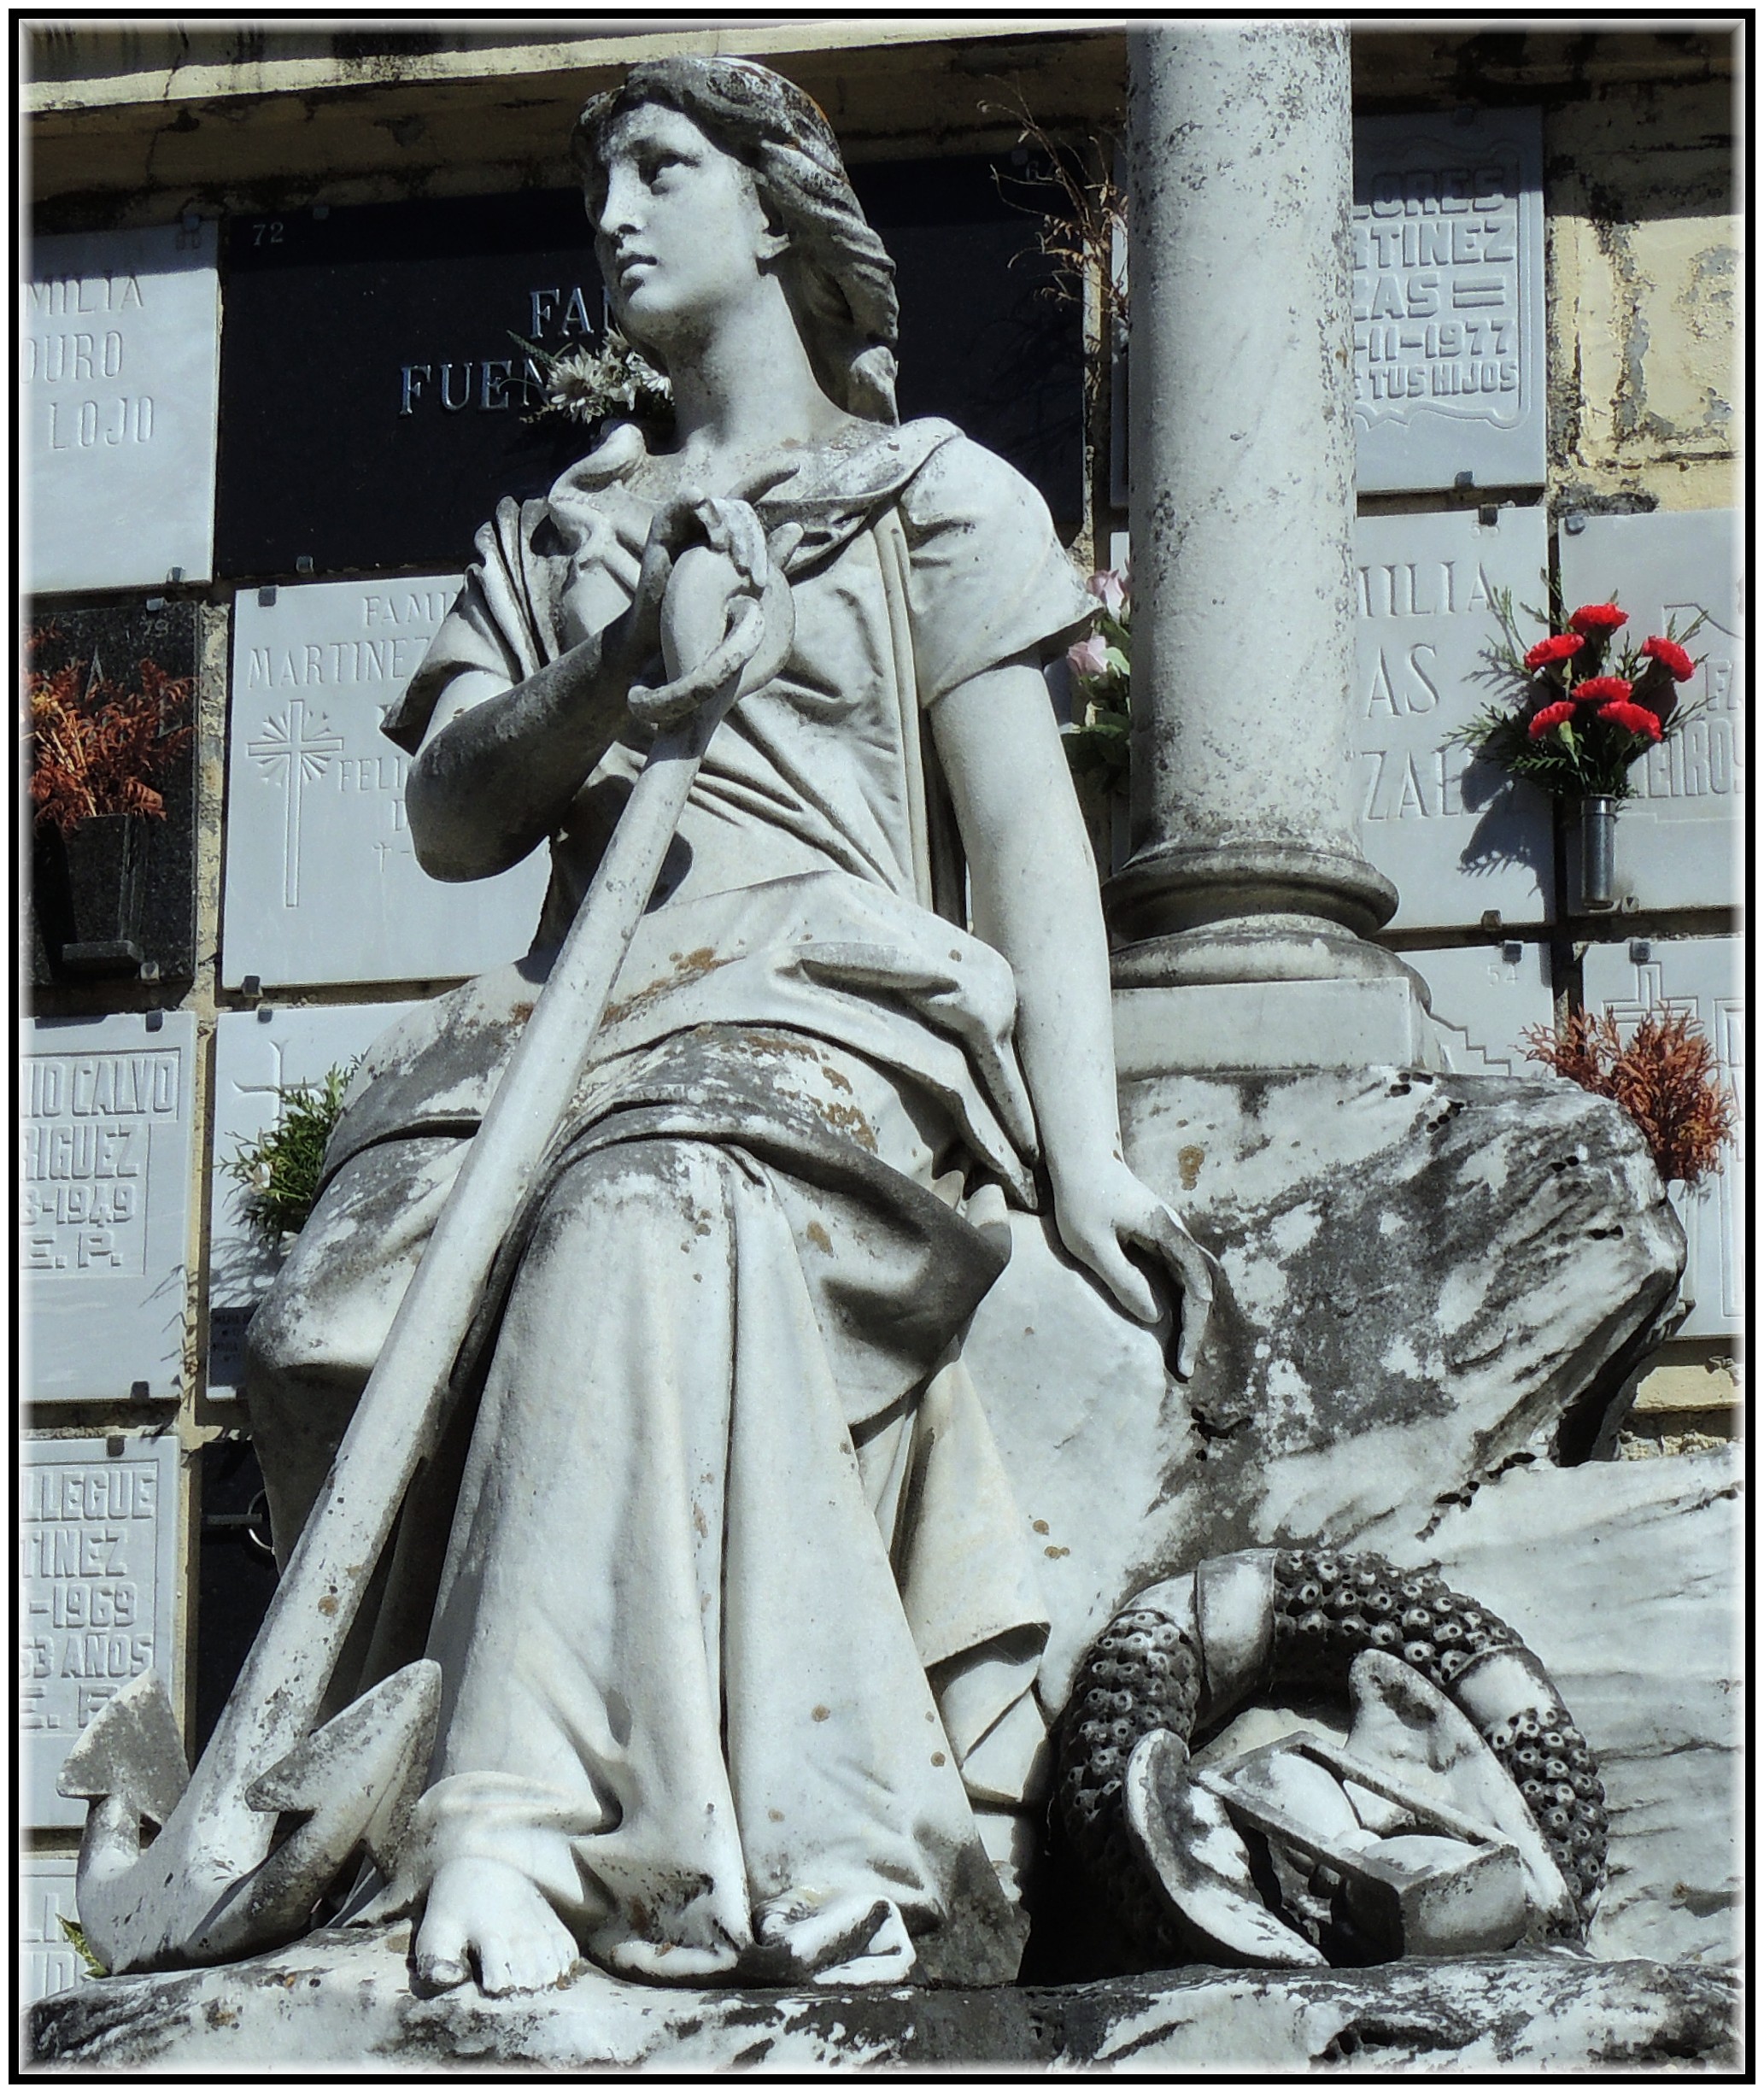
monument, statue, sculpture, art, ancient history